Conroy Ryder, 8th Earl of Harrowby

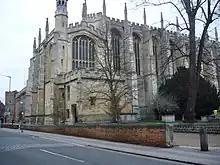
Eton College

Conroy Ryder was born on 18 March 1951. He is the only son of Dudley Ryder, 7th Earl of Harrowby, by his marriage to Jeanette Rosalthe Johnston-Saint. His sister is Lady Rosalthé Frances Rundall.